Calendar

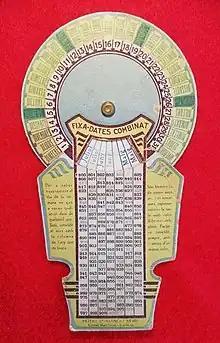
Catalan early 20th century perpetual calendar

The course of the Sun and the Moon are the most salient regularly recurring natural events useful for timekeeping, and in pre-modern societies around the world lunation and the year were most commonly used as time units. Nevertheless, the Roman calendar contained remnants of a very ancient pre-Etruscan 10-month solar year.